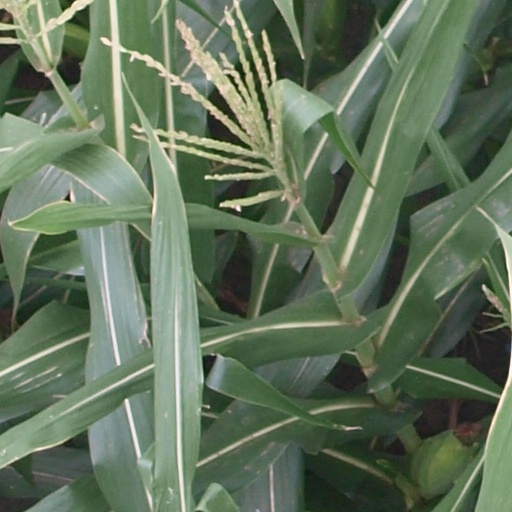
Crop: maize; corn